Taenarum (town)

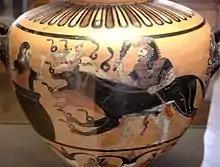
Heracles, Cerberus and Eurystheus on a hydria by the Eagle Painter, c. 525 BC, now in the Louvre, Paris

Taenarum or Tainaron (Ταίναρον) or Taenarus or Tainaros (Ταίναρος), sometimes anglicized Tenarus, was a town of ancient Laconia, situated at the distance of 40 stadia, or , north of the isthmus of the Taenarian Peninsula (modern day Cape Matapan). A cavern near Tenarus was considered the entrance to the Greek underworld, through which Heracles dragged Cerberus in his 12th labor, and also through which Orpheus led Eurydice back among the living. Through this association the infernal world was often styled "Tenarus" among classicist writers.